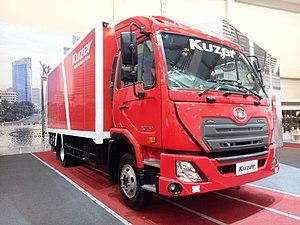
L'UD Kuzer est une gamme de camions légers produits par UD Trucks avec le groupe Volvo. Ce camion n'est pas produit pour le Japon. En 2017, le Kuzer a été lancé en Indonésie.